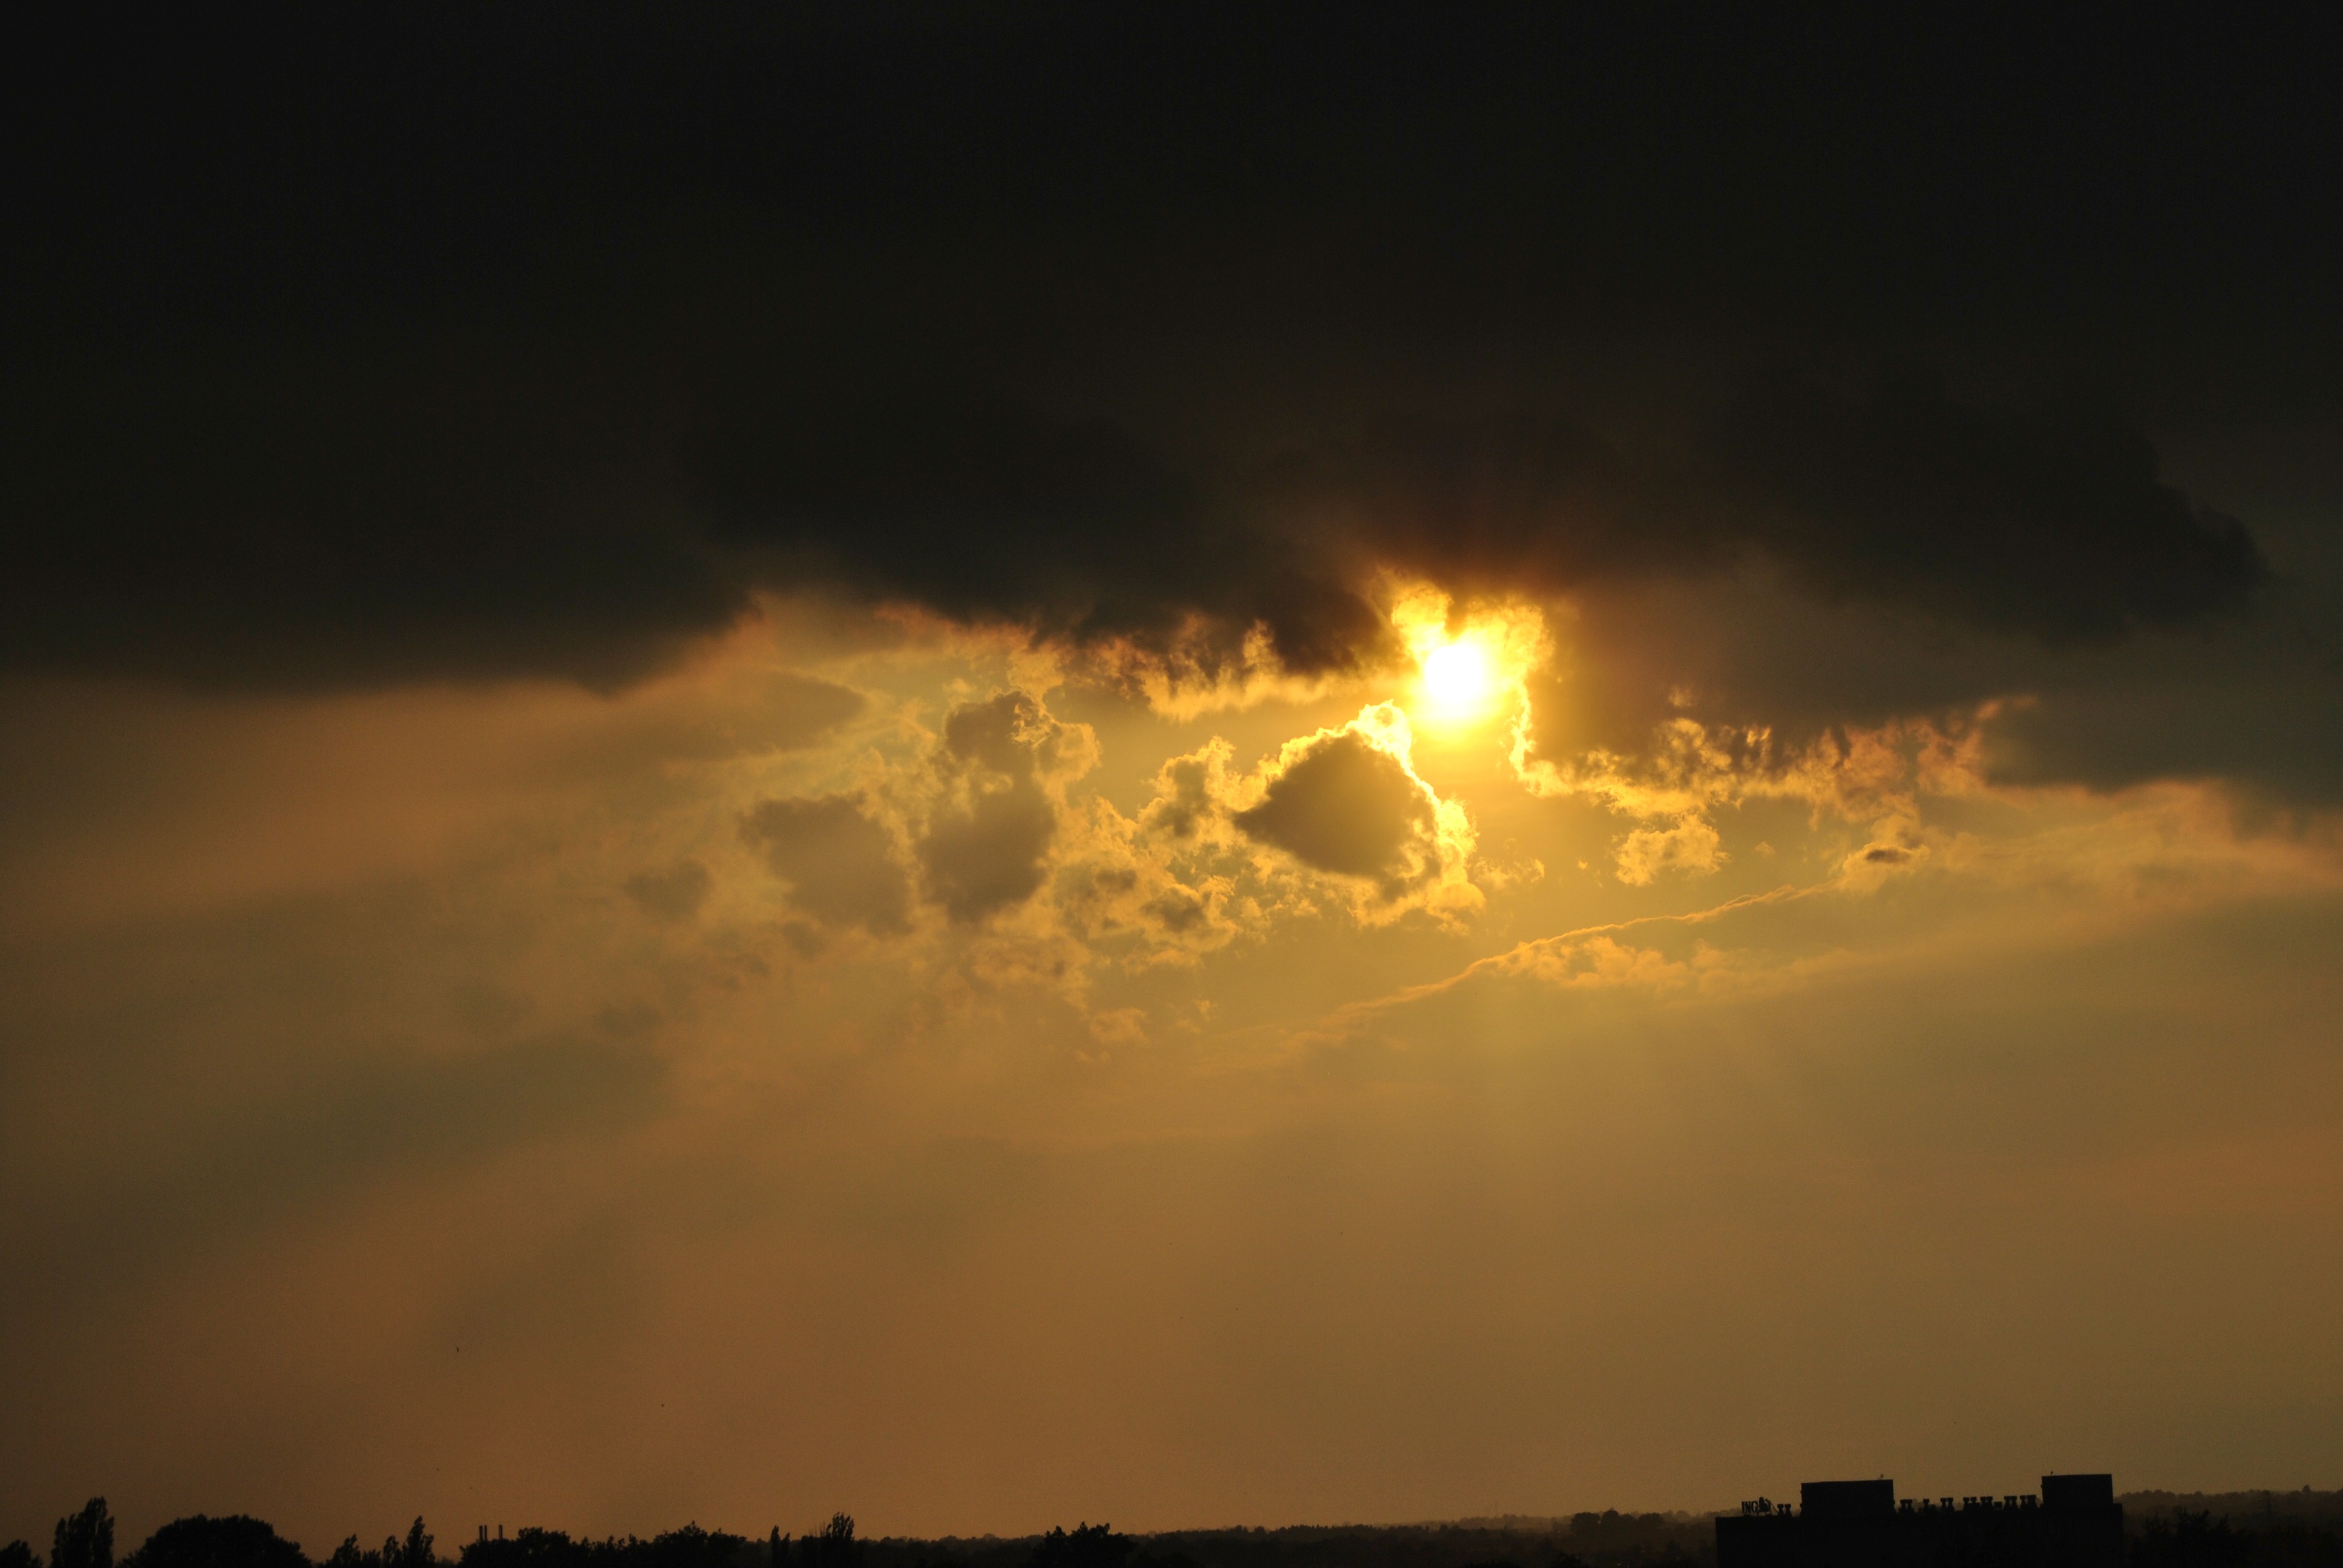
horizon, light, cloud, sky, sun, sunrise, sunset, sunlight, morning, dawn, atmosphere, dusk, evening, darkness, west, afterglow, the backlight, astronomical object, atmosphere of earth